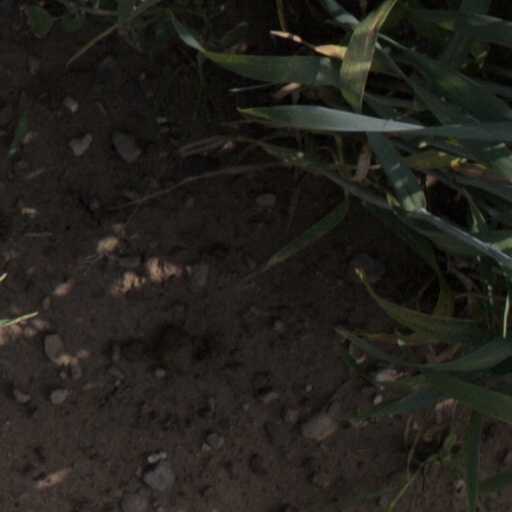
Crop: wheat